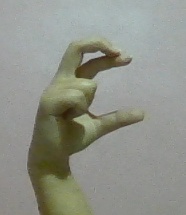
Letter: thal